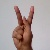
The image shows a hand gesture representing the letter 'K' in Indian Sign Language.